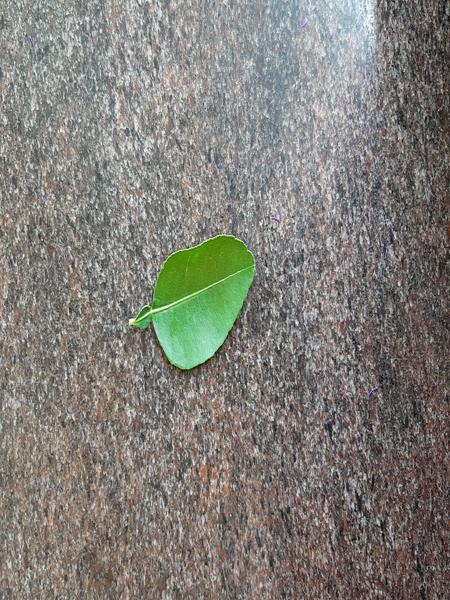
Plant: Lemon